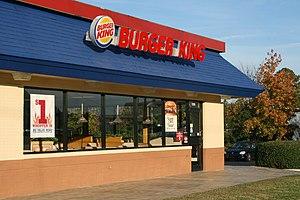
Bob l'éponge, le film est un long métrage d'animation américain, sorti en 2004. Il est réalisé, coscenarisé et produit par Stephen Hillenburg, le créateur de la série télévisée animée de laquelle il est adapté, Bob l'éponge, diffusée sur Nickelodeon depuis 1999. Les acteurs de la distribution originale de la série comme Tom Kenny, Bill Fagerbakke, Clancy Brown, Rodger Bumpass et Mr. Lawrence, prêtent leur voix aux personnages du film. D'autres acteurs sont également invités à interpréter un personnage unique, comme Scarlett Johansson, Jeffrey Tambor, Alec Baldwin et David Hasselhoff. Le film est distribué par Paramount Pictures et produit par la compagnie de production de Stephen Hillenburg, United Plankton Pictures et Nickelodeon Movies. Il s'agit du premier film de la saga de films dérivés de la série Bob l'éponge.
Burger King, parfois abrégé en son acronyme BK, est une grande chaîne de restauration rapide américaine qui compte plus de 13 000 lieux de vente dans 88 pays, dont les deux tiers aux États-Unis, et beaucoup au Canada.